Rubens Otoni

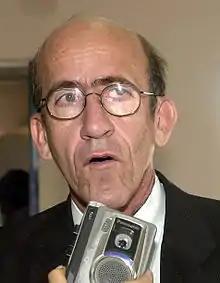
Otoni in 2006

Rubens Otoni Gomide (born 6 February 1956) is a Brazilian politician and university professor. He has spent his political career representing Goiás, having served as state representative since 2003.